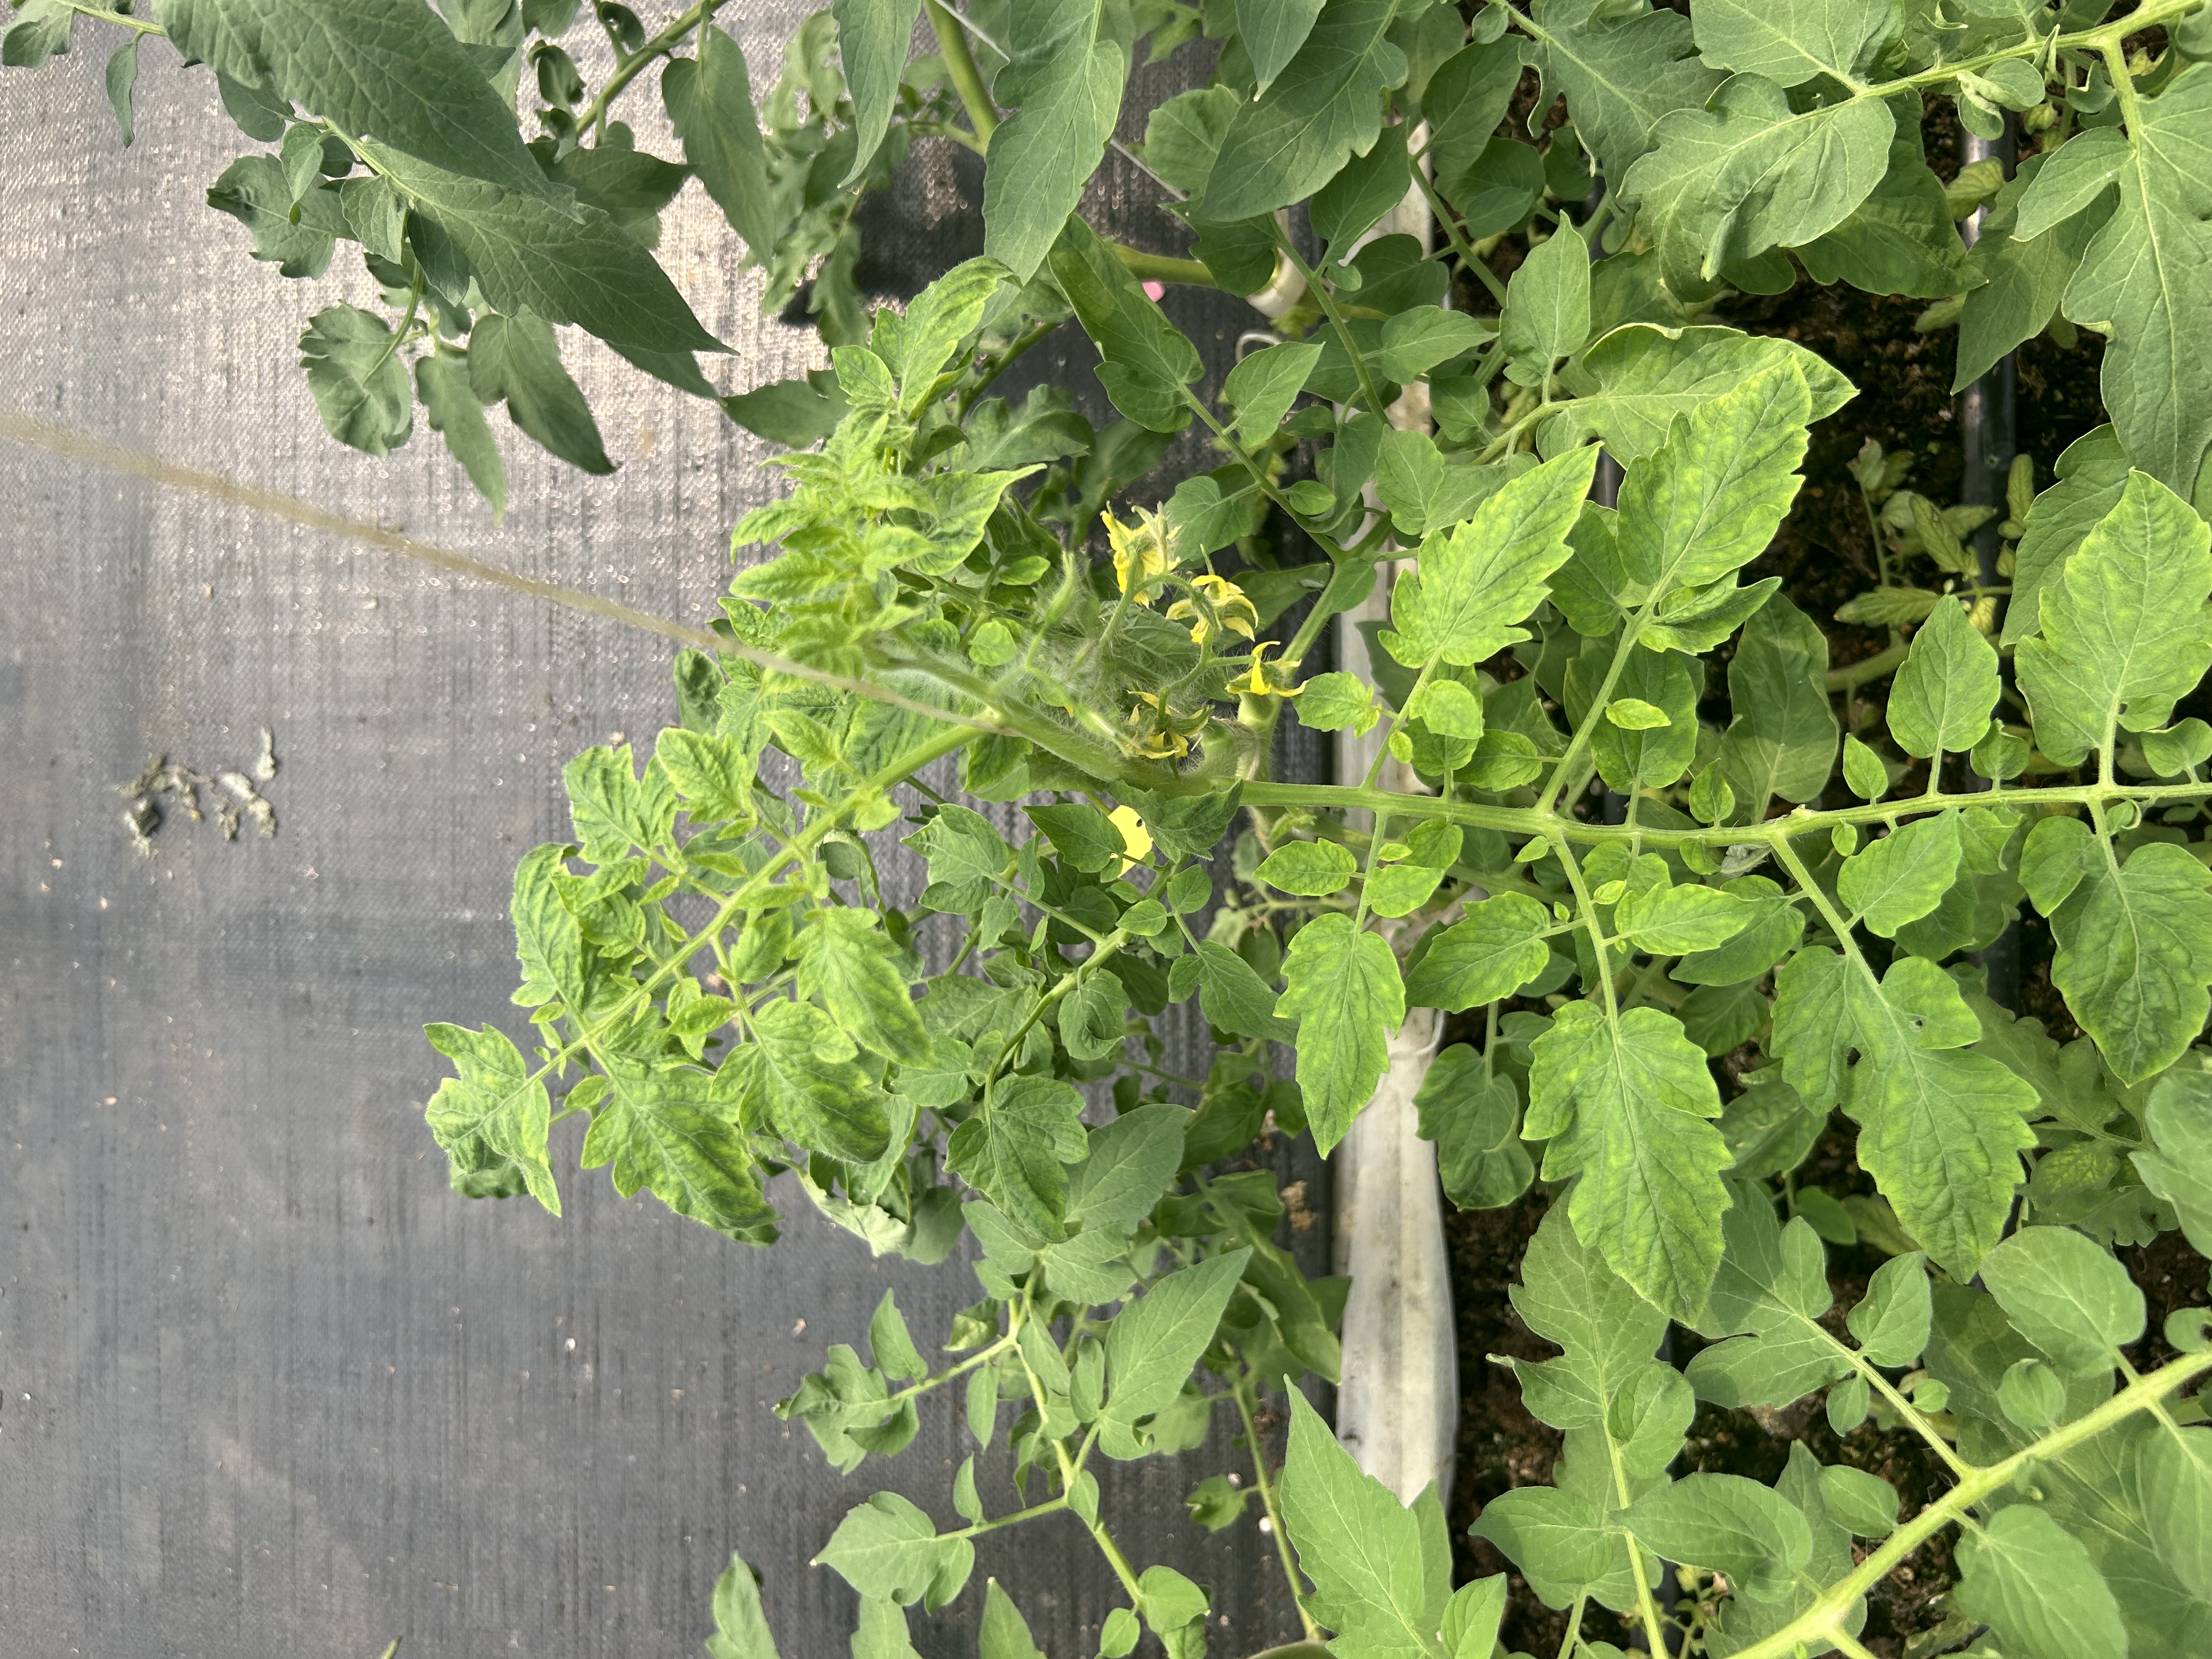
Disease: Viral